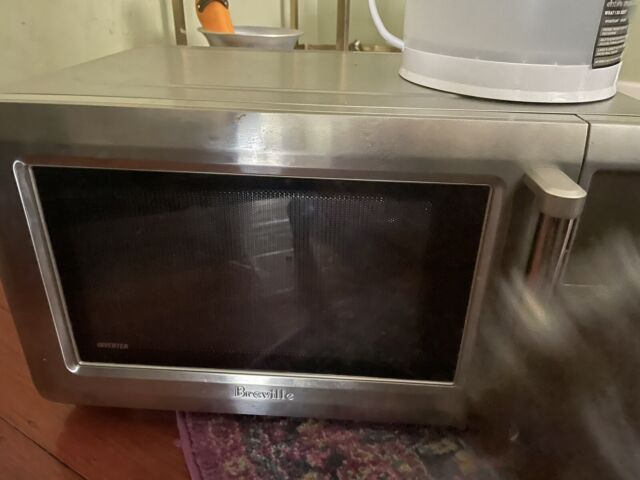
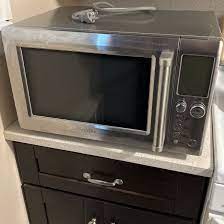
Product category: misc
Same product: yes